American concession of Tianjin

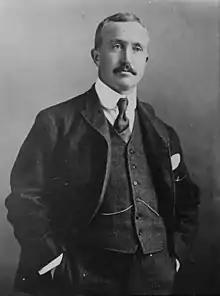
American diplomat Charles Denby Jr.

The first diplomatic crisis occurred after Read attempted to surrender the settlement to the Qing. In 1895, German diplomat Alfred Pelldram demanded a concession "as a reward for forcing Japan to return to the Liaodong peninsula", whose delimitations would have included the American concession. Upon receiving the word, Diplomat Chief Charles Denby Jr. protested, arguing the Americans retained jurisdiction over the concession, even though the actual settlement was handed over to the Chinese government. The crisis was resolved after Germany recognized American claims, and the government once again declared they would rescind their jurisdiction over the American settlement in June 1896.